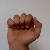
The image shows a hand gesture representing the letter 'A' in Indian Sign Language.